Lucius Aemilius Paullus (consul 219 BC)

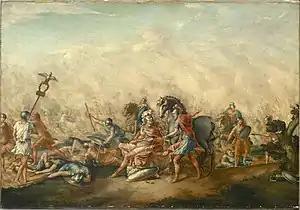
"The Death of Paulus Aemilius at the Battle of Cannae" by John Trumbull

Lucius Aemilius M.f.M.n. Paullus (died 2 August 216 BC), also spelled Paulus, was a consul of the Roman Republic twice, in 219 and 216 BC. He is primarily remembered for being one of the commanders of the Roman army at the Battle of Cannae, and for his death in the same battle.